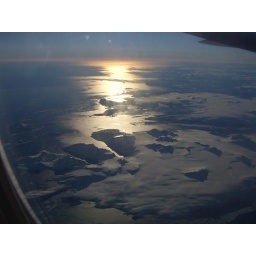
Heres a beautiful picture from the aeroplane window over Greenland. A spectacular view of the sunset.